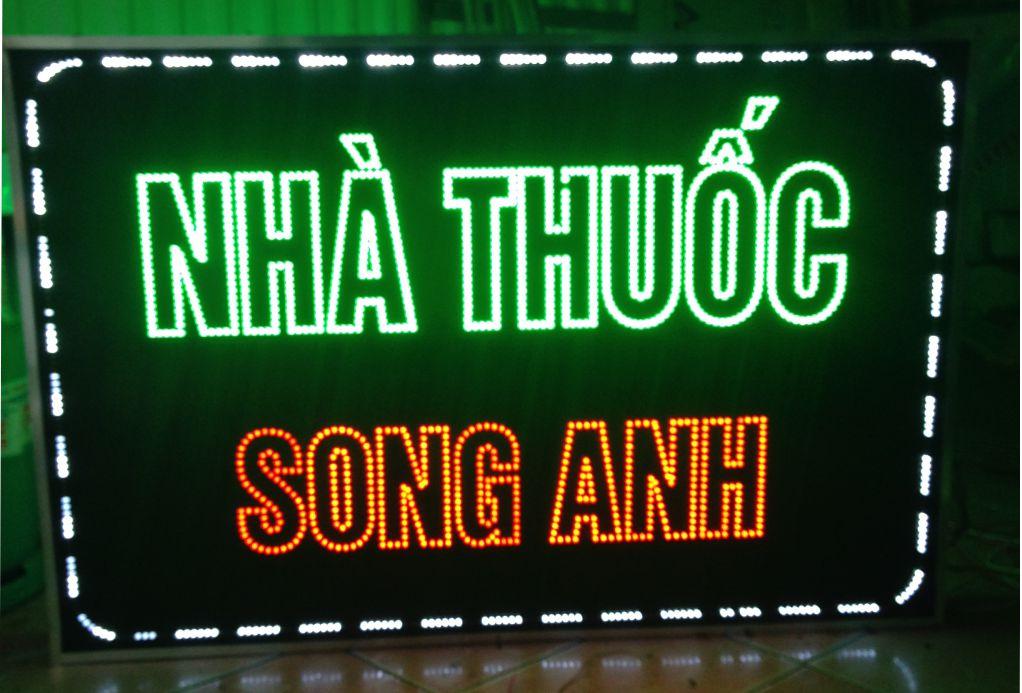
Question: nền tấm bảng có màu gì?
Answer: màu đen